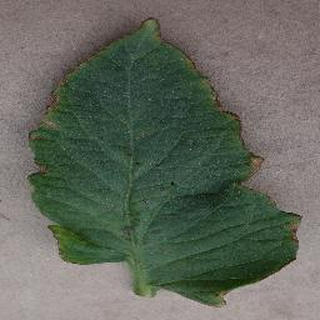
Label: tomato_bacterial_spot